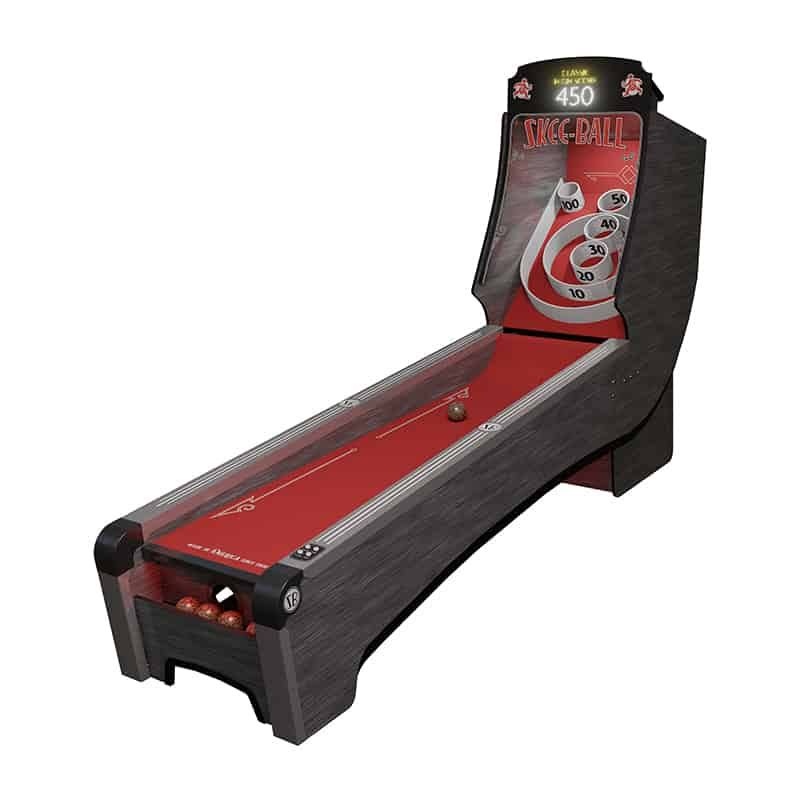
Home Arcade Premium
Skee-Ball Home Arcade Premium
Brand: Lisa Bright Outlet
Category: Electronics > Arcade Equipment > Skee-Ball Machines